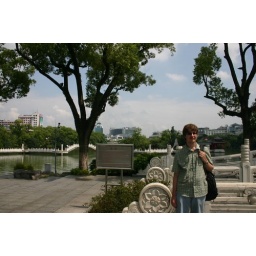
On a bridge over a lake in Guilin.